George F. L. Charles Airport

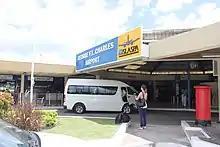
George F. L. Charles Airport entrance

The airport currently has no scheduled jet service. All jet services into St. Lucia, including transatlantic flights, operate at the present time via Hewanorra International Airport, located on the southeast portion of the island.